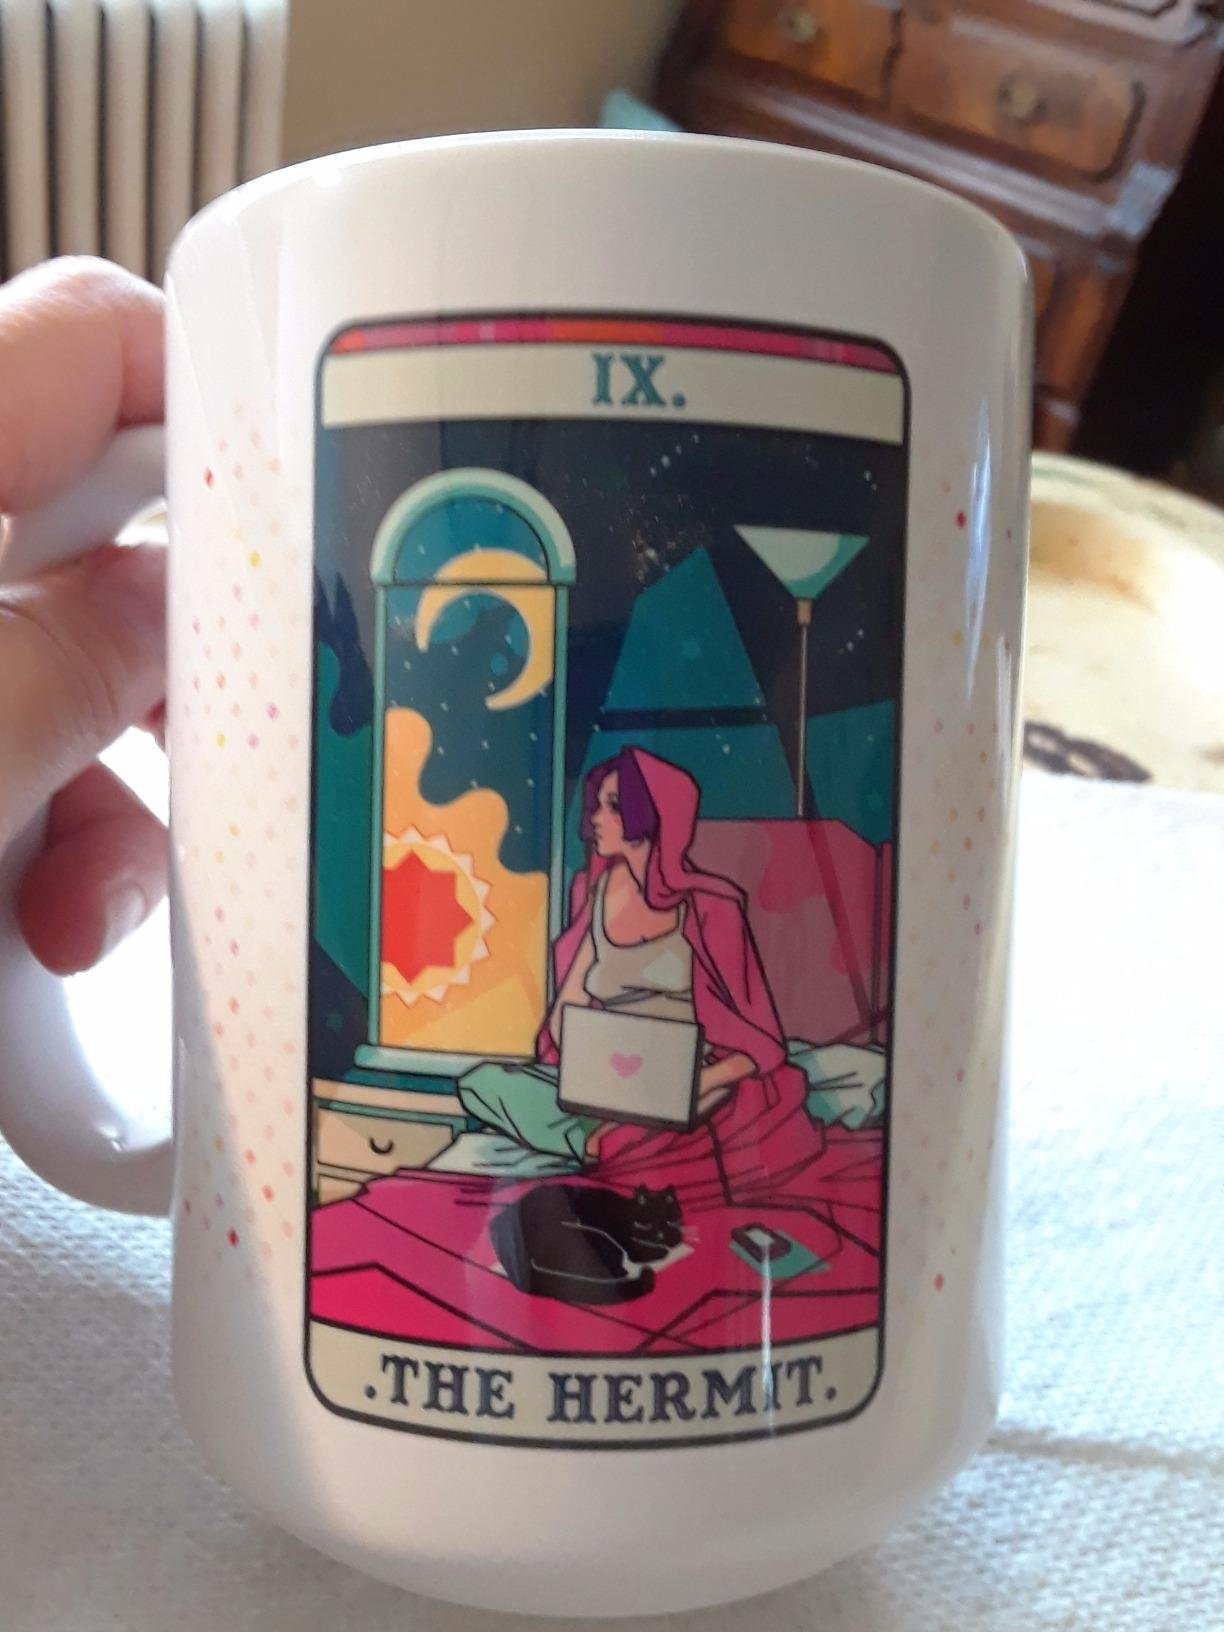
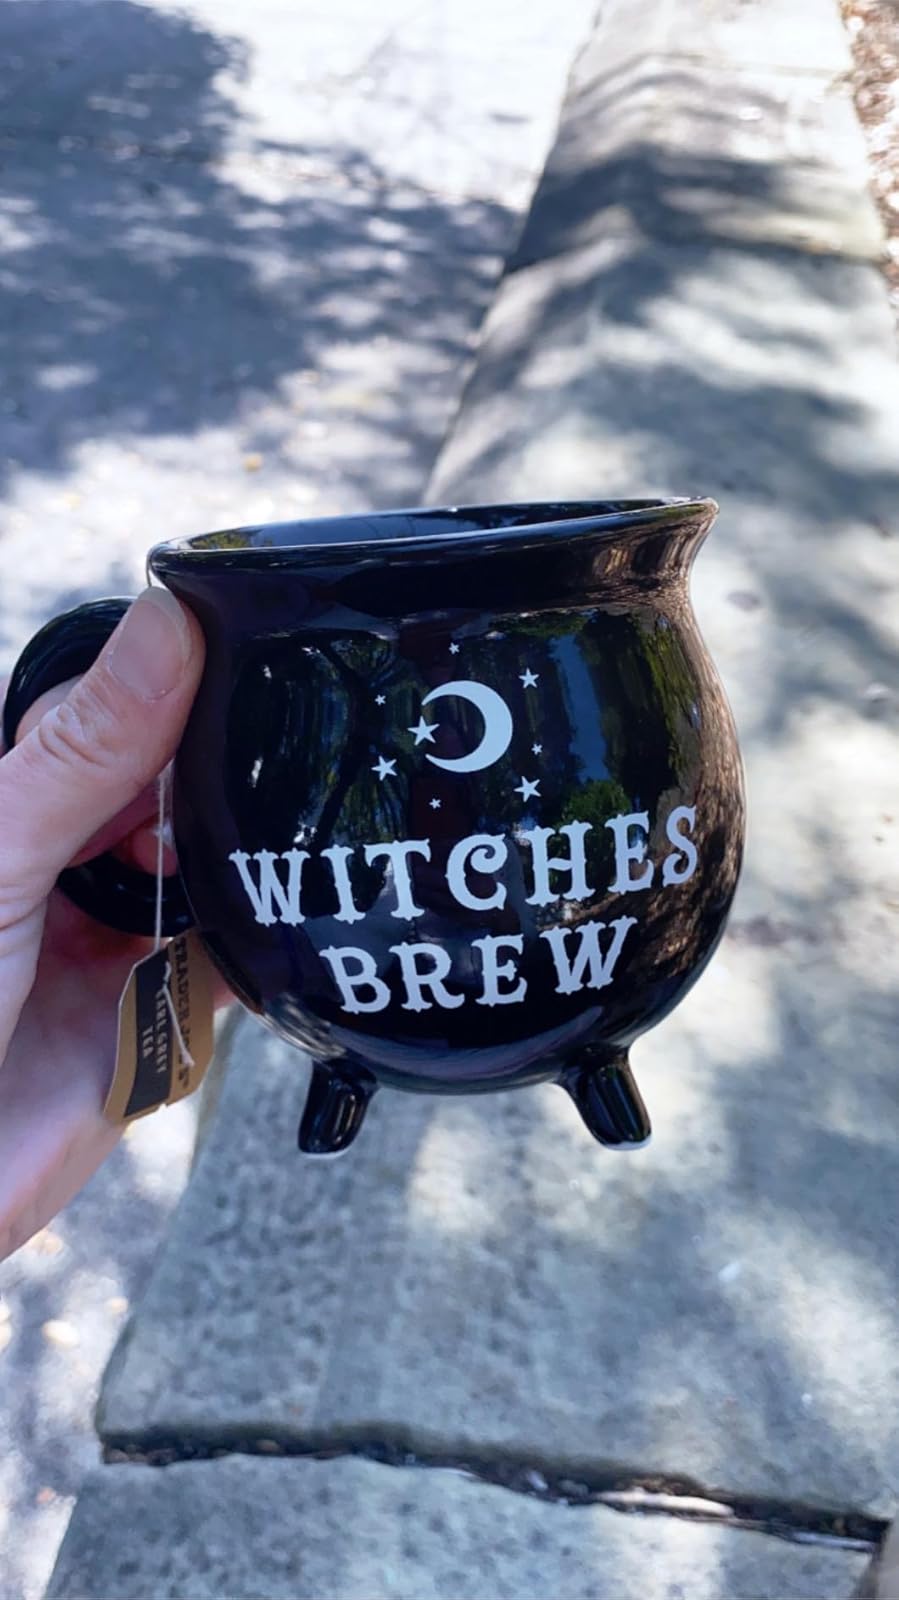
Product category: items_mug
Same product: no